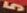
Number: 5